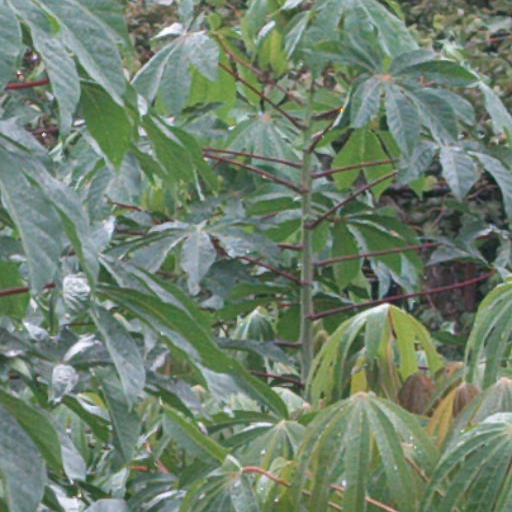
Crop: cassava